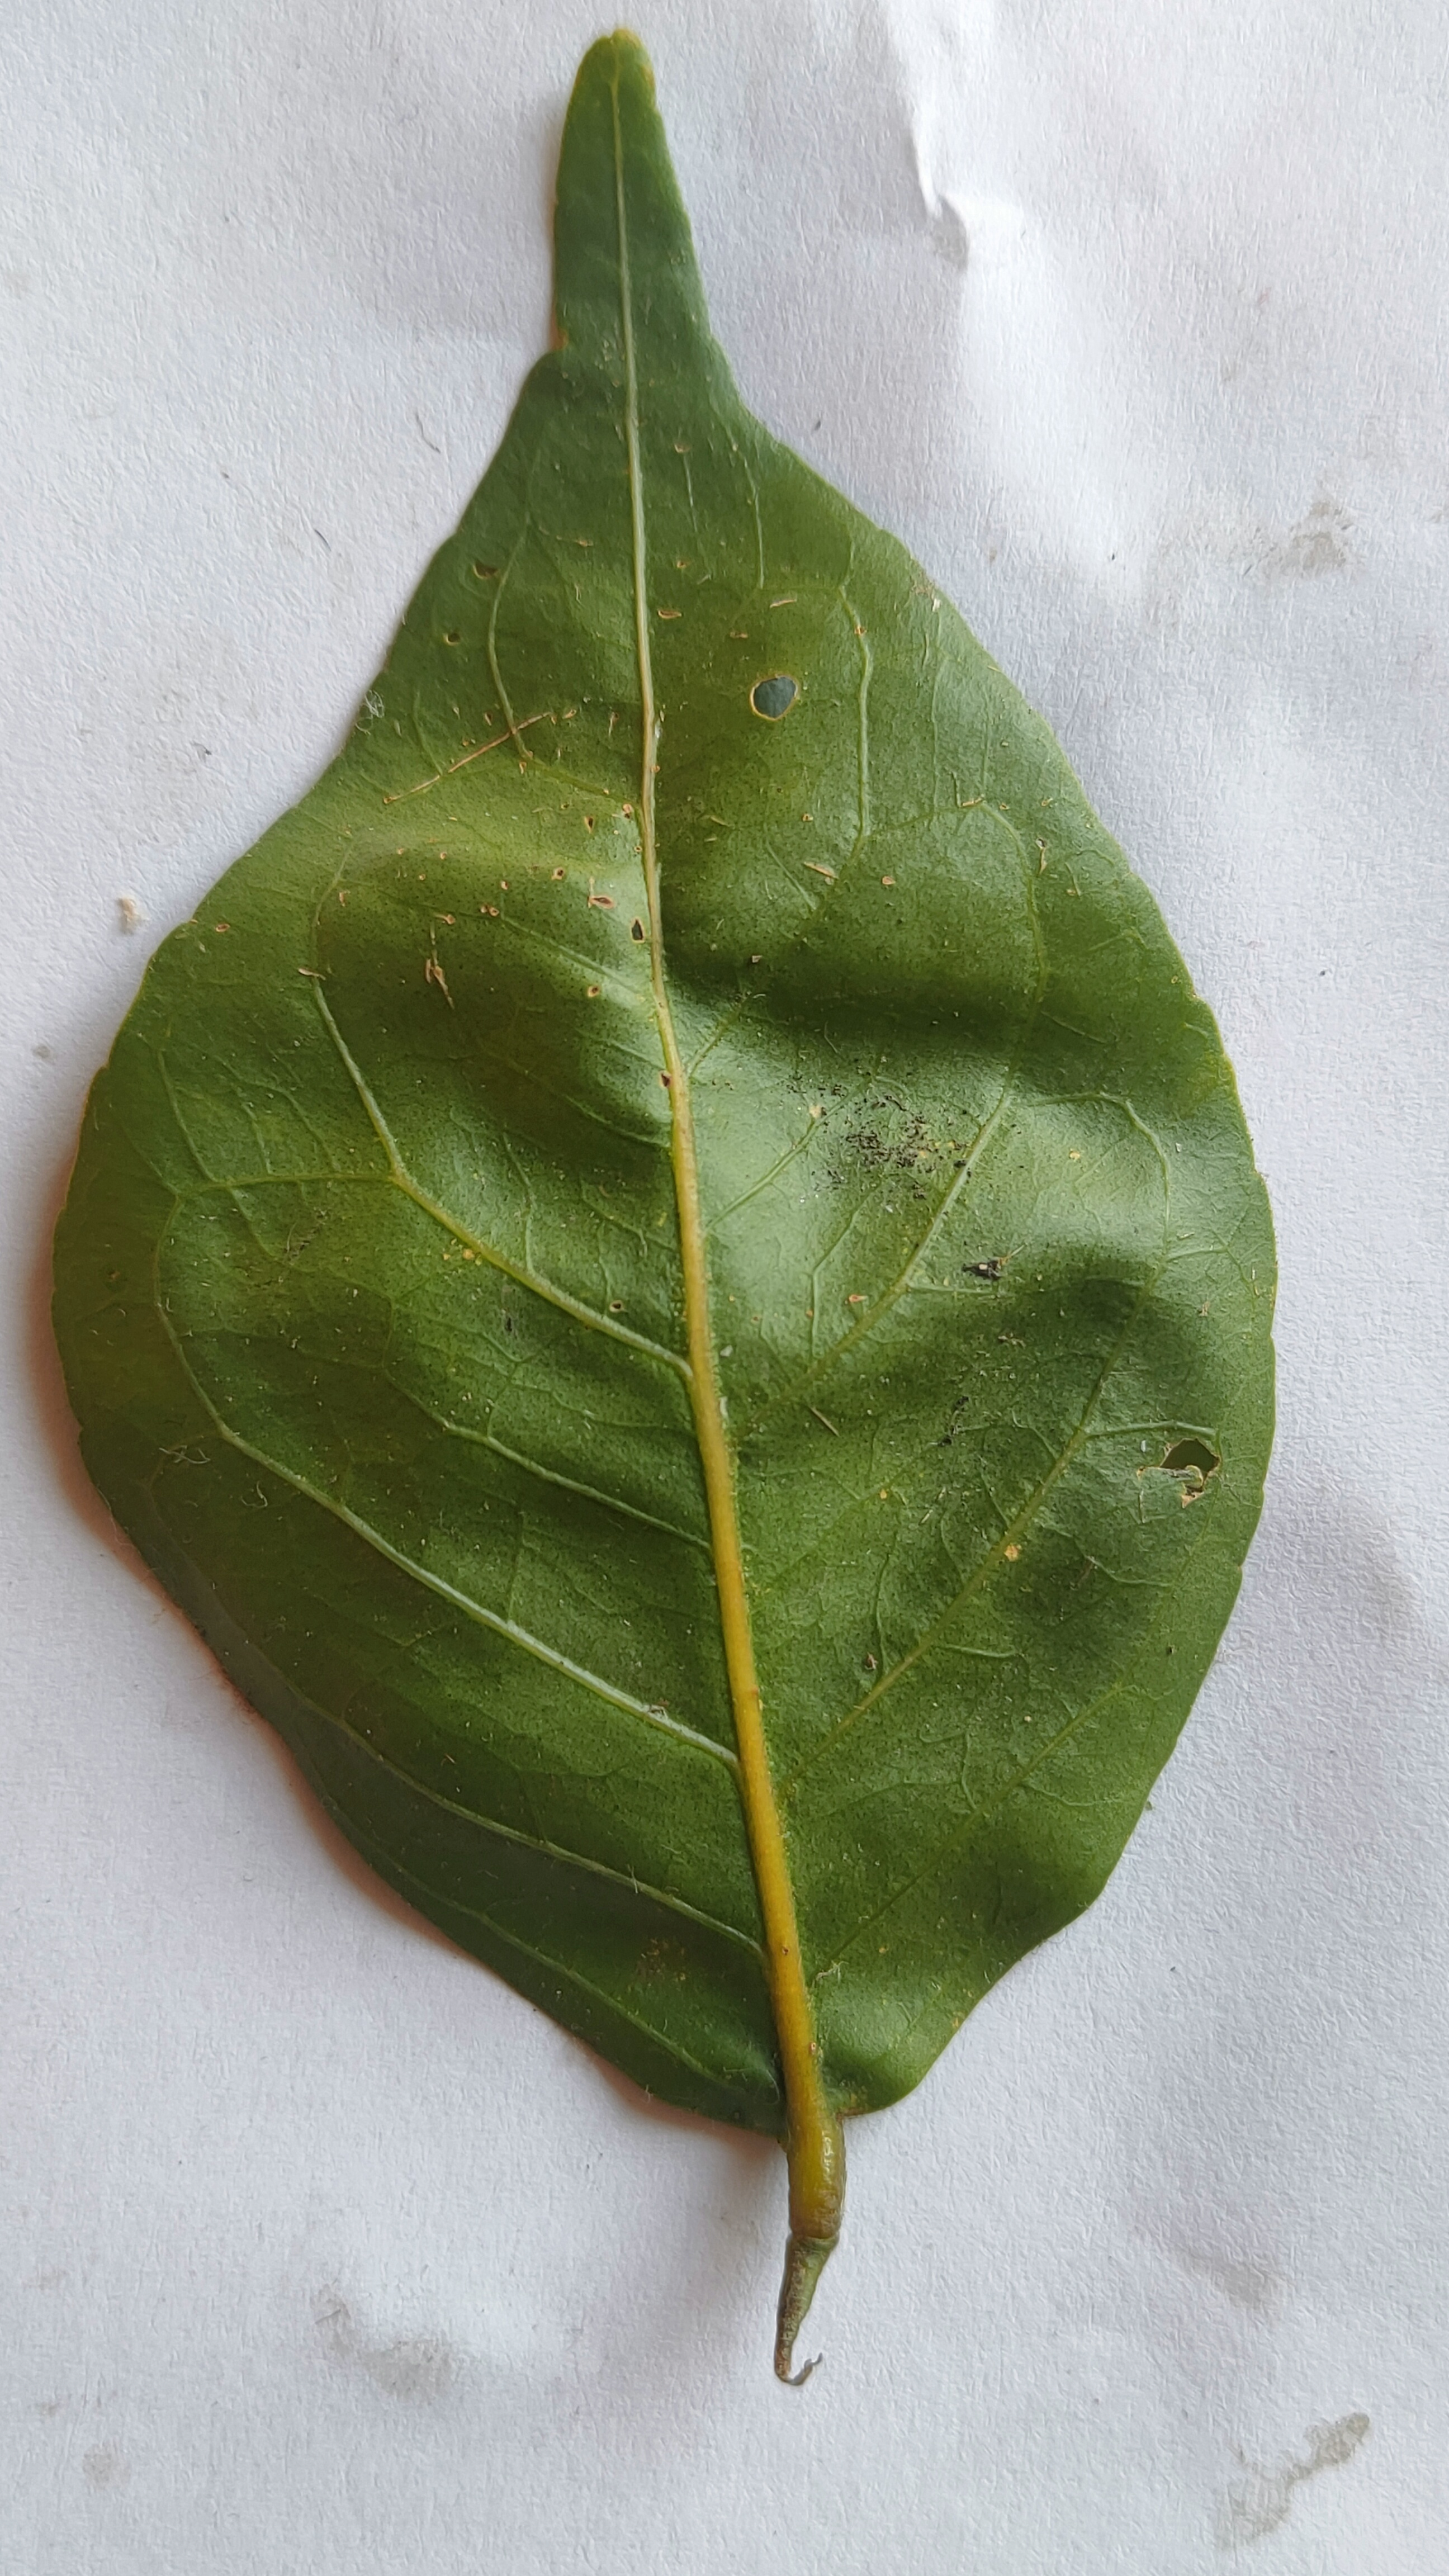
Leaf variety: Aegle marmelos